Survivors Foundation

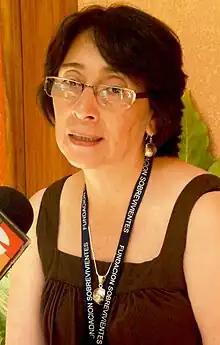
Norma Cruz, director and founder of the Survivors Foundation (2011)

In a waiting room of the Public Ministry of Guatemala, Norma and her daughter met a child victim of rape. Claudia Maria, shocked by such impunity, proposed to her mother to do something. That was the time when the concept that would give life, years later to the Foundation Sobrevivientes, began to take shape. At that time, Claudia Maria and Norma, with what they had learned, began a process of very basic assistance to the small boy and his mother.